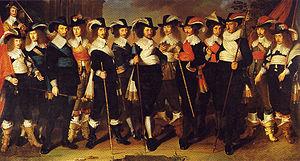
Wouter Pietersz. Crabeth II est un peintre néerlandais du siècle d'or.